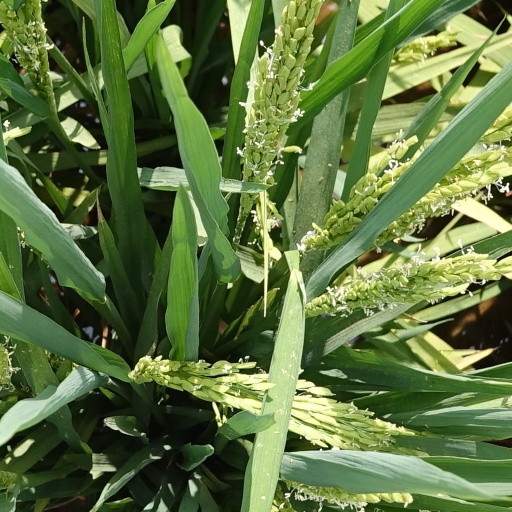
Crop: rice